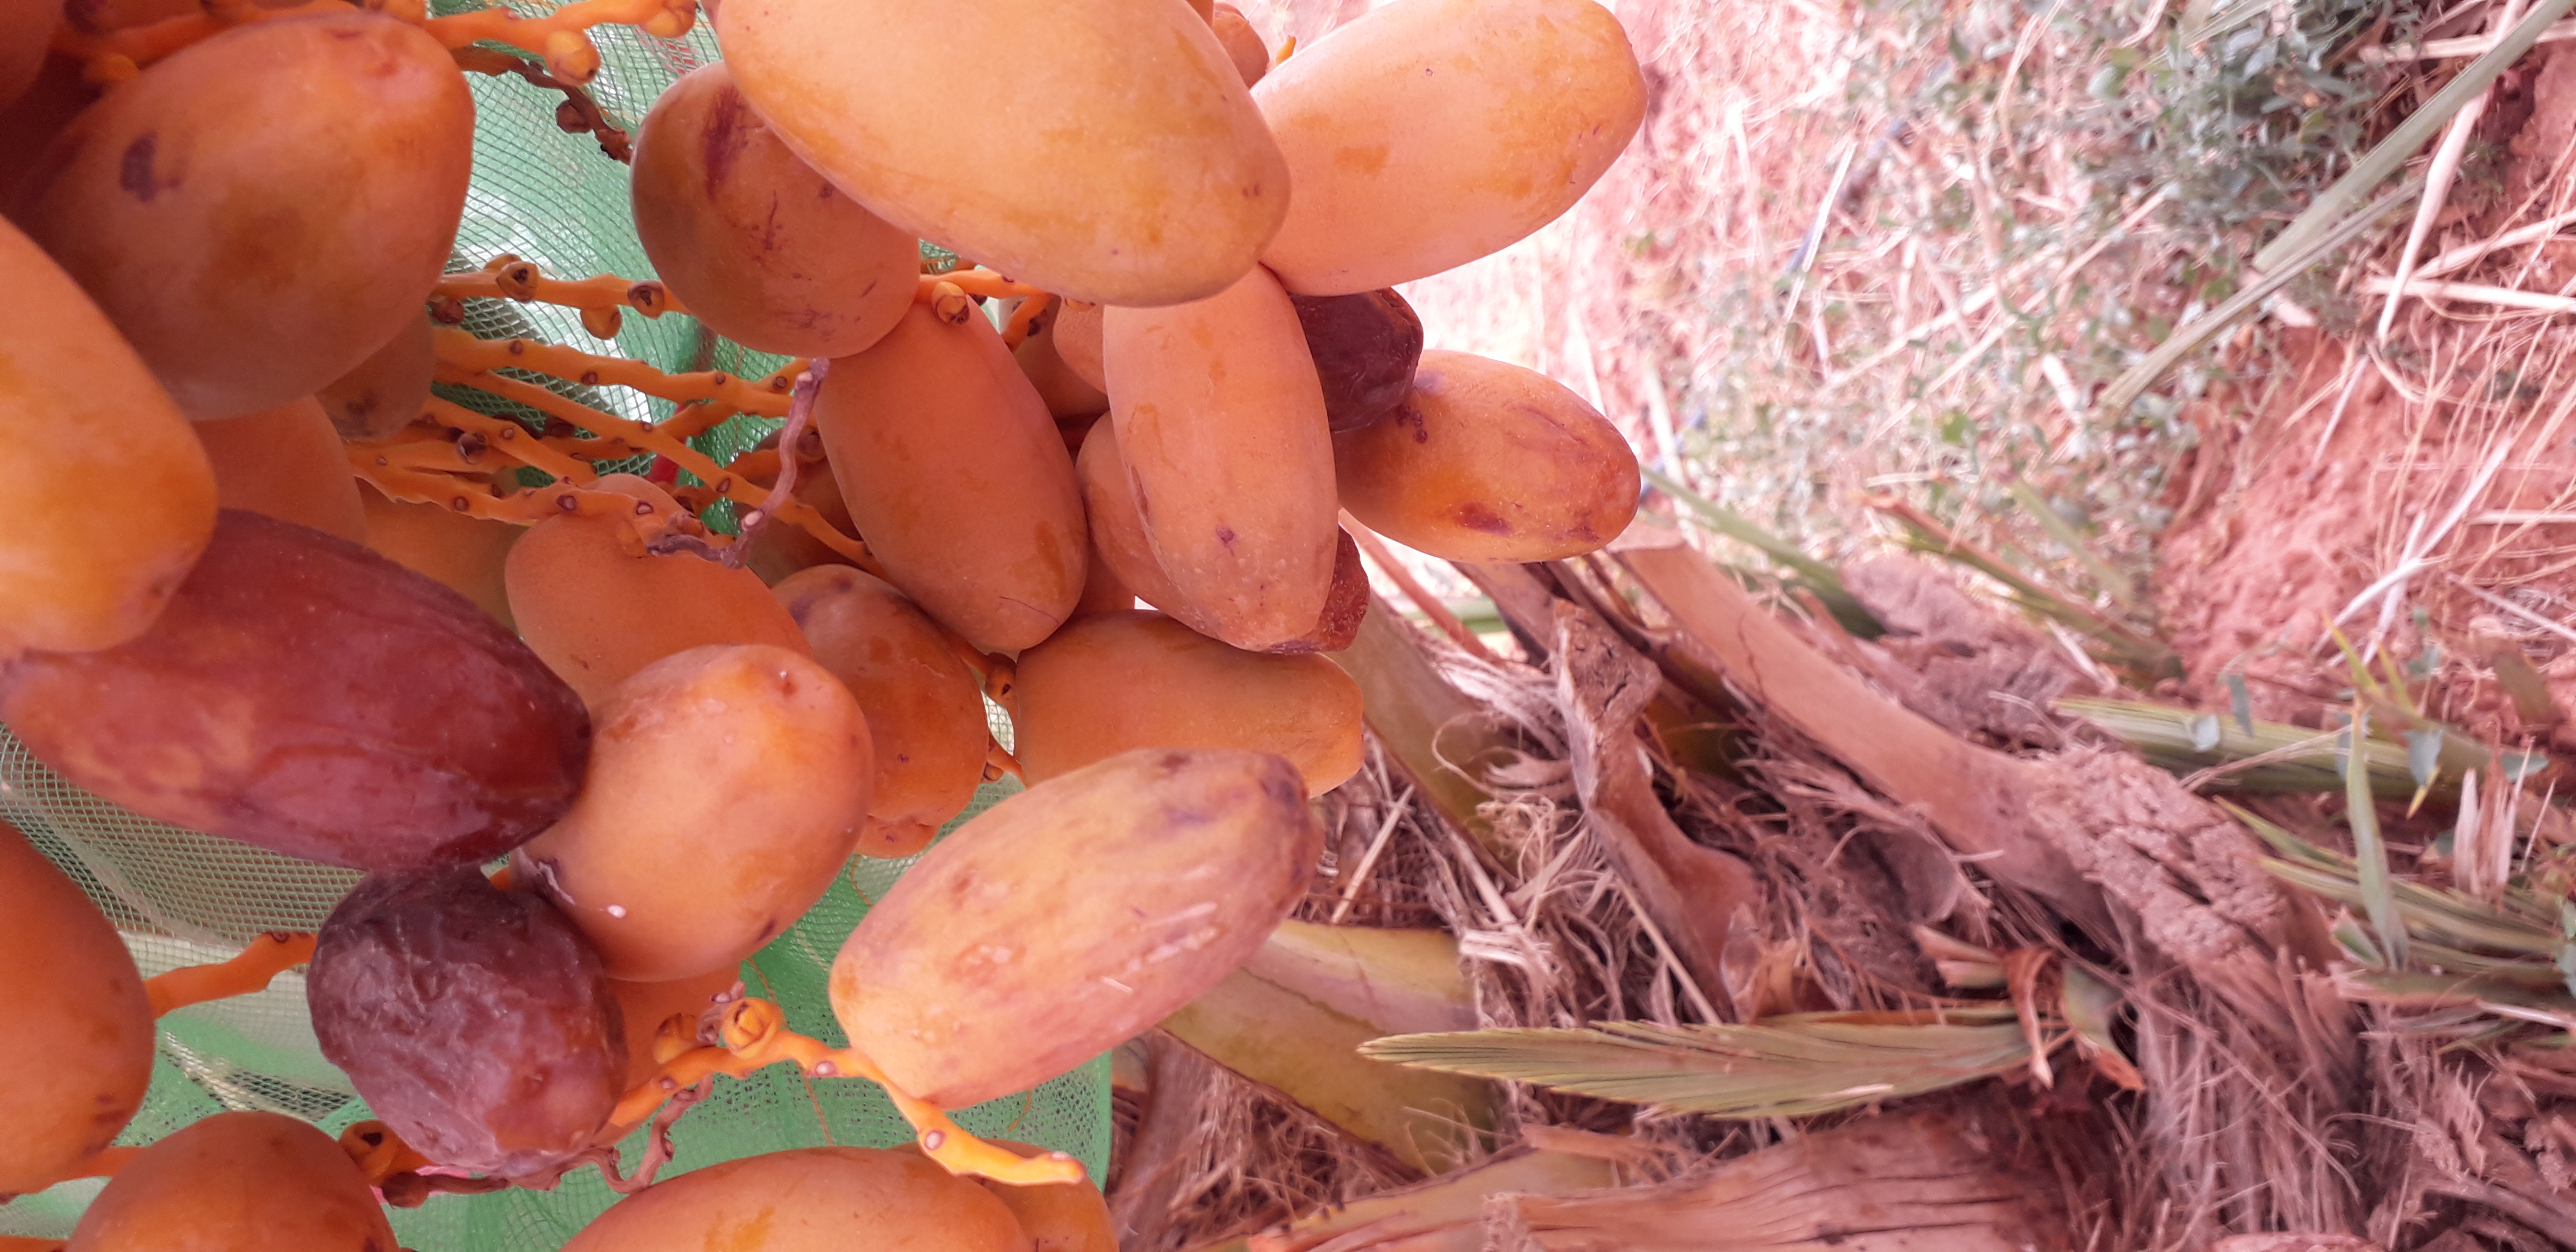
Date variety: Boumajhoul